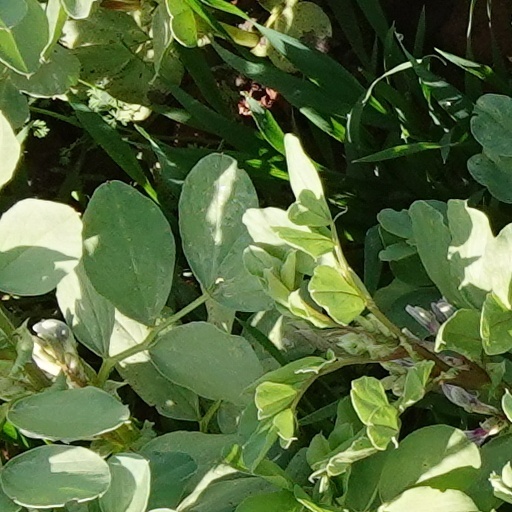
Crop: wheat